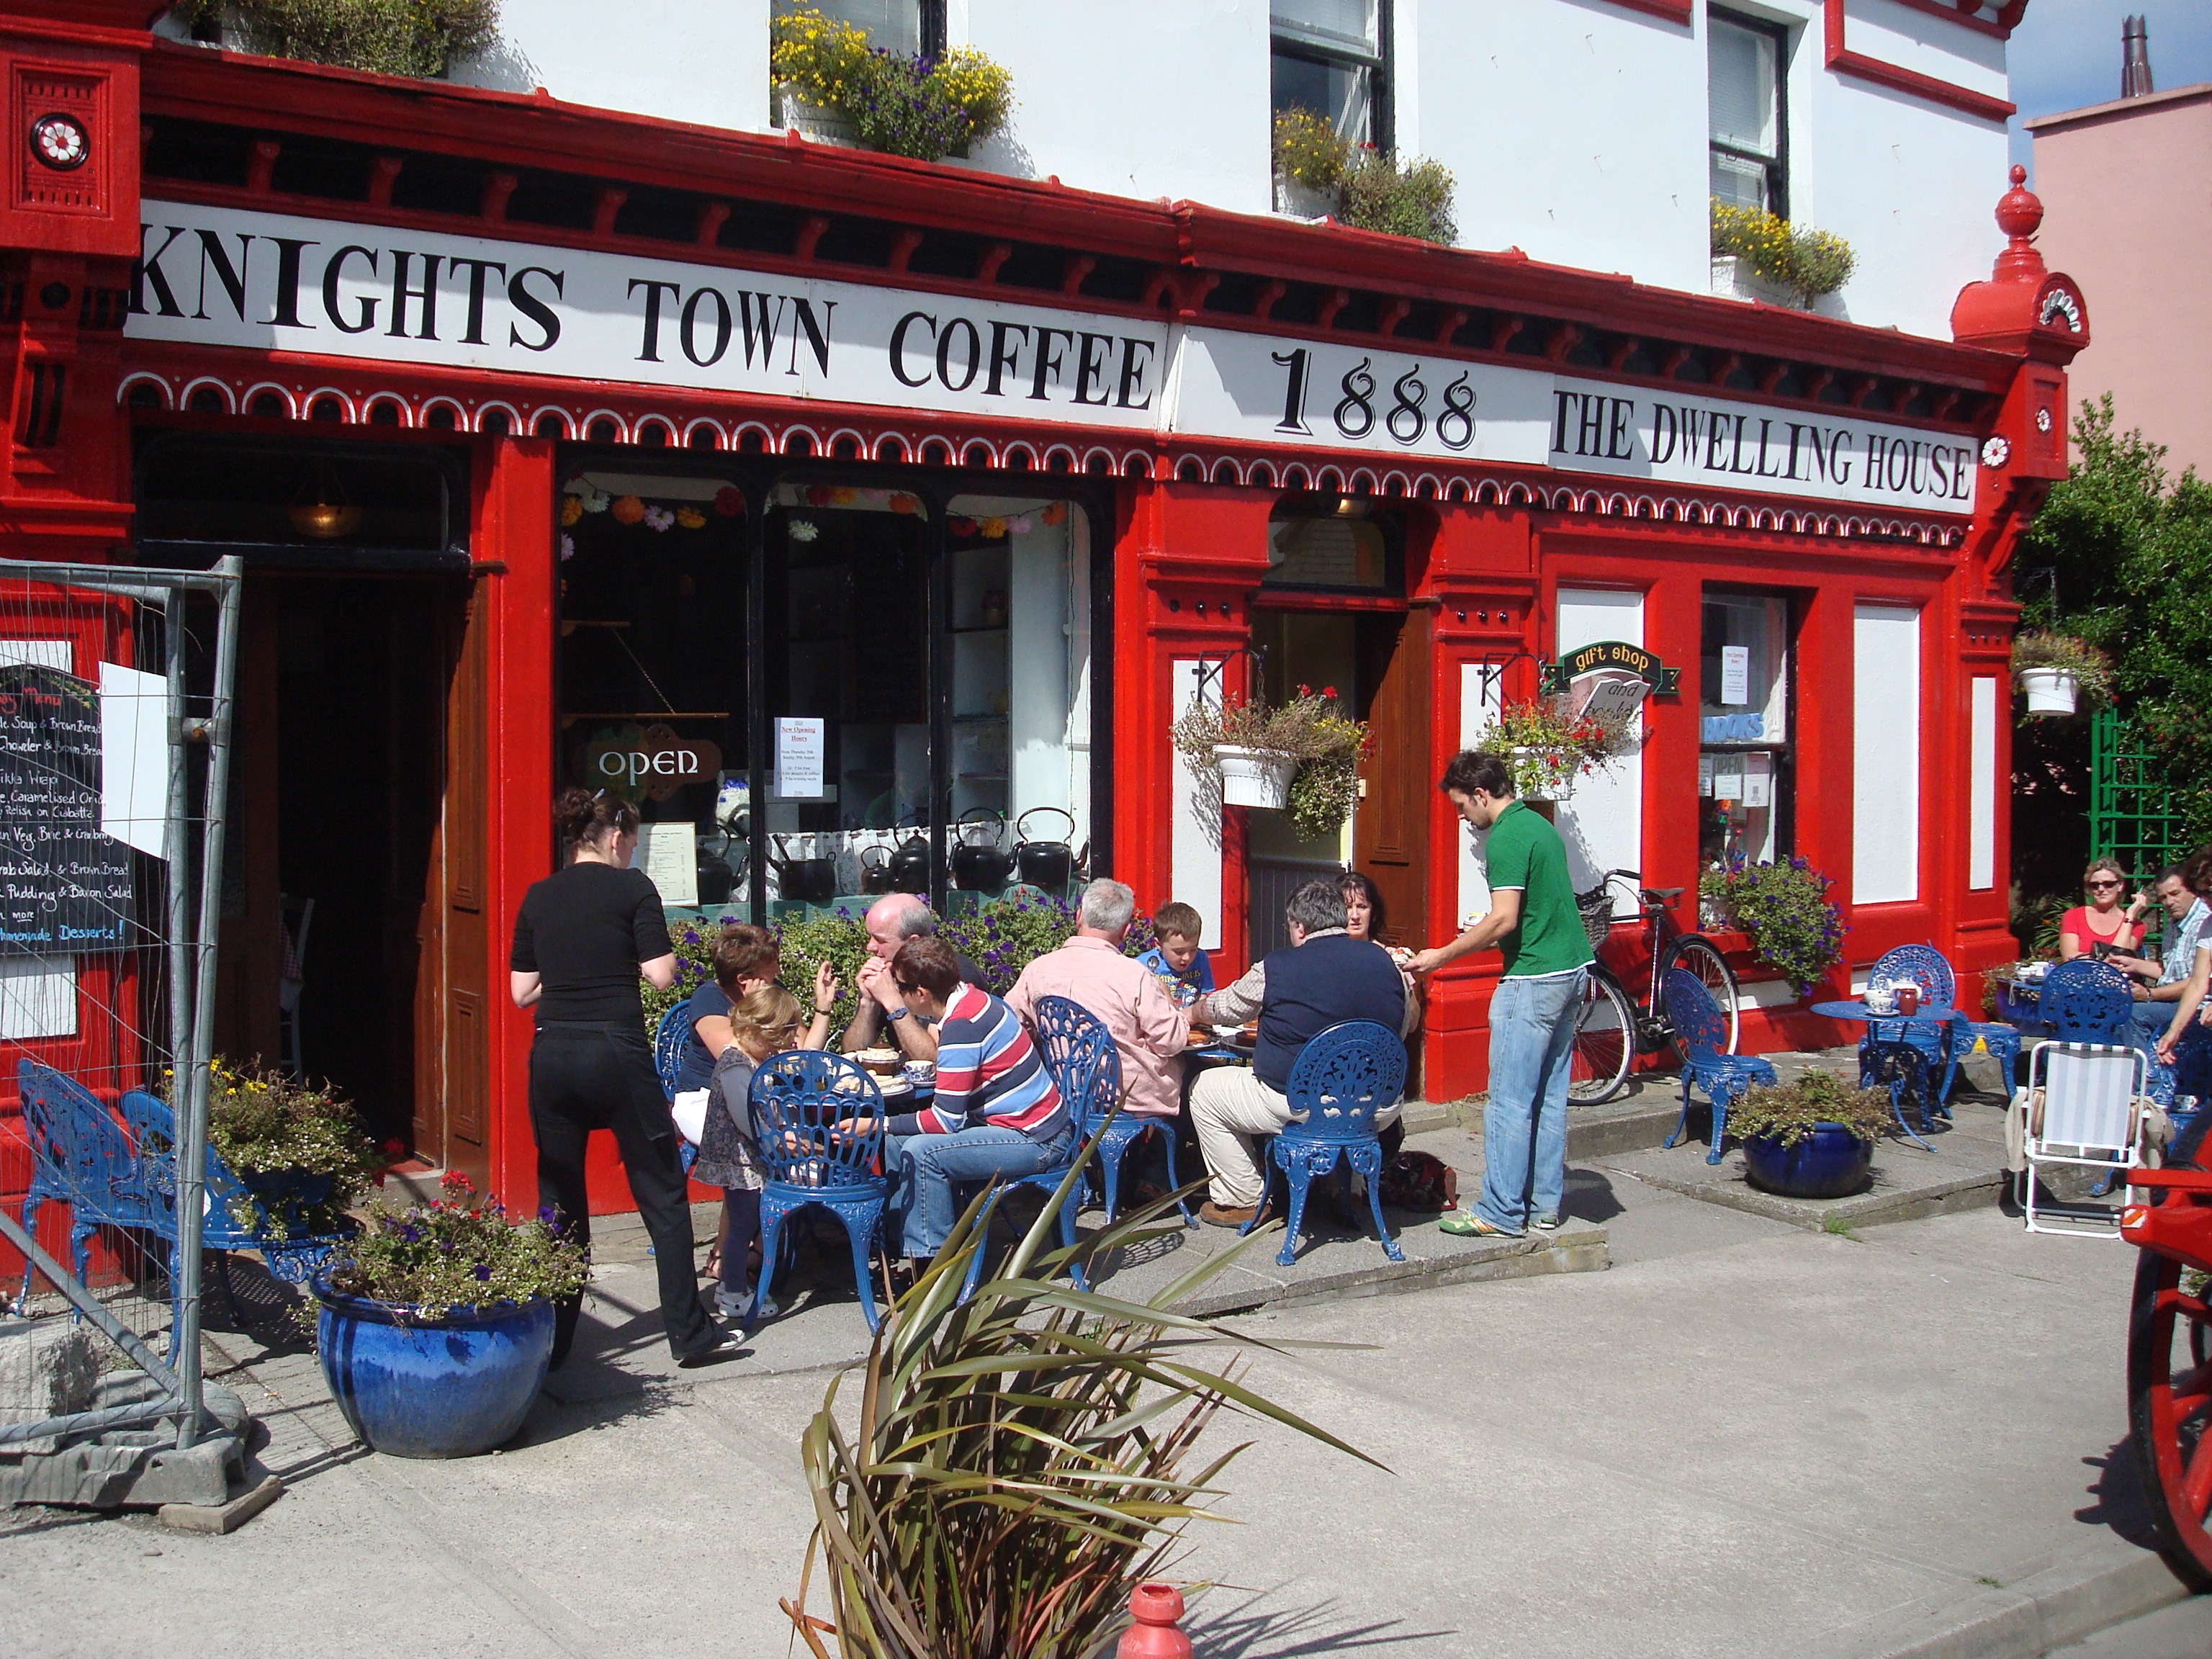
cafe, coffee shop, architecture, sidewalk, restaurant, urban, summer, store, spring, vendor, market, business, colorful, plants, flowers, outside, buildings, ireland, customers, valentia island, patrons